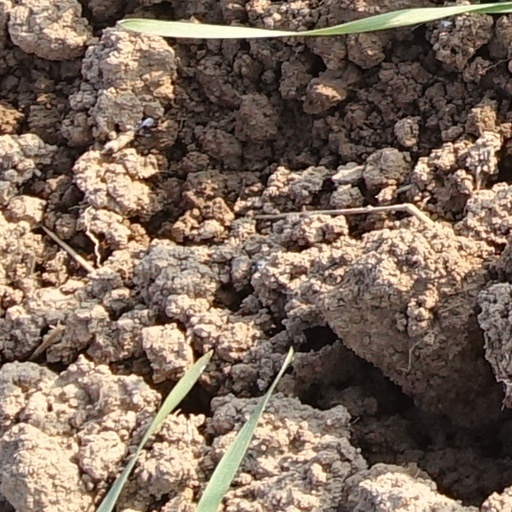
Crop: wheat